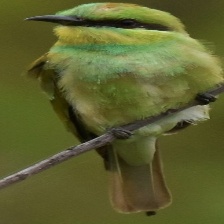
Species: ASIAN GREEN BEE EATER
Scientific name: MEROPS ORIENTALIS
ImageNet parent category: bee_eater